Ivan Sivakov

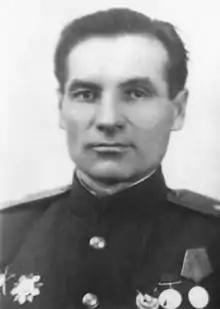
Sivakov, c. 1944

Ivan Prokofievich Sivakov (2 June 1901 – 20 July 1944) was a Red Army major general and a posthumous Hero of the Soviet Union.